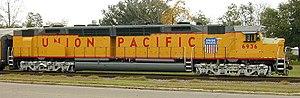
L'EMD DDA40X est une locomotive Diesel-électrique de type Do'Do' d'une puissance de 4860 kW construite par General Motors EMD pour l'Union Pacific Railroad. Surnommée Centennial ou Big Jack, elle dispose de deux moteurs Diesel V16 turbocompressés de 2430 kW chacun ce qui en fait la locomotive Diesel la plus puissante au monde en unité simple, même si certaines locomotives récentes comme les AC6000CW, SD90MAC ou la China Railway DF8C approchent cette performance. La DDA40X est aussi la plus longue locomotive Diesel au monde en unité simple.